Battle of Tampere

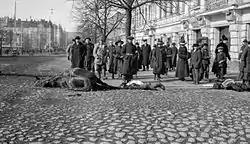
Fallen Red Guard fighters

The Battle of Tampere was a 1918 Finnish Civil War battle, fought in Tampere, Finland from 15 March to 6 April between the Whites and the Reds. It is the most famous and deadly of all the Finnish Civil War battles. Its bloody aftermath saw the Whites execute hundreds of captured Reds with another 11,000 prisoners sent to the Kalevankangas camp.